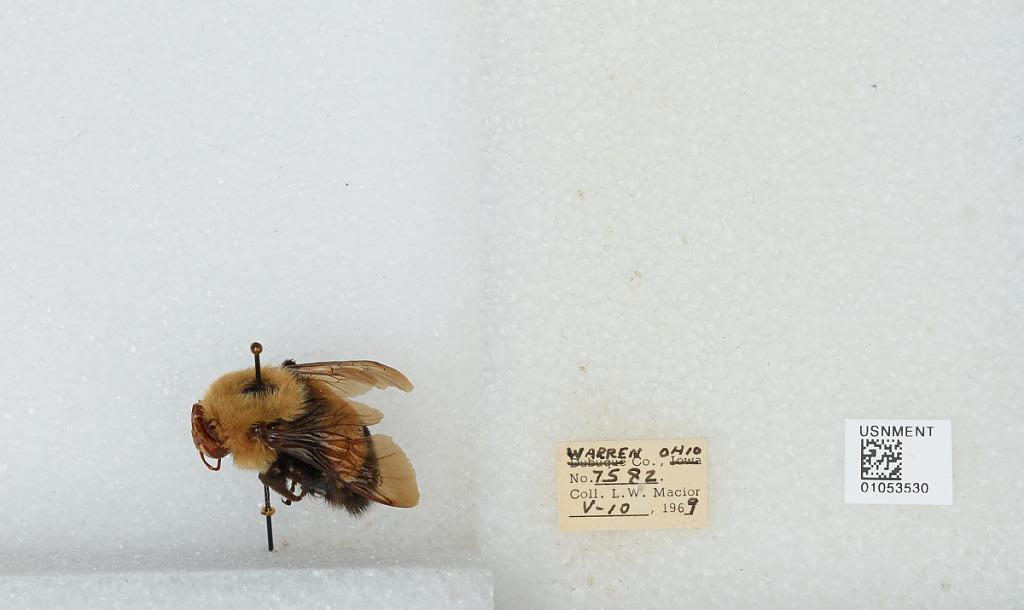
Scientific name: Bombus (Bombus) affinis Cresson
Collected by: L. Macior
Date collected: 1969-5-10
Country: United States
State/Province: Ohio
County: Warren
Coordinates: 39.4242, -84.1856